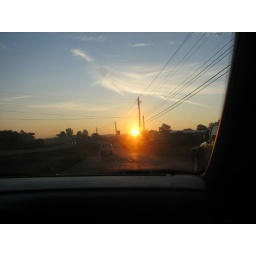
bridge street mall in madison al me and travsi